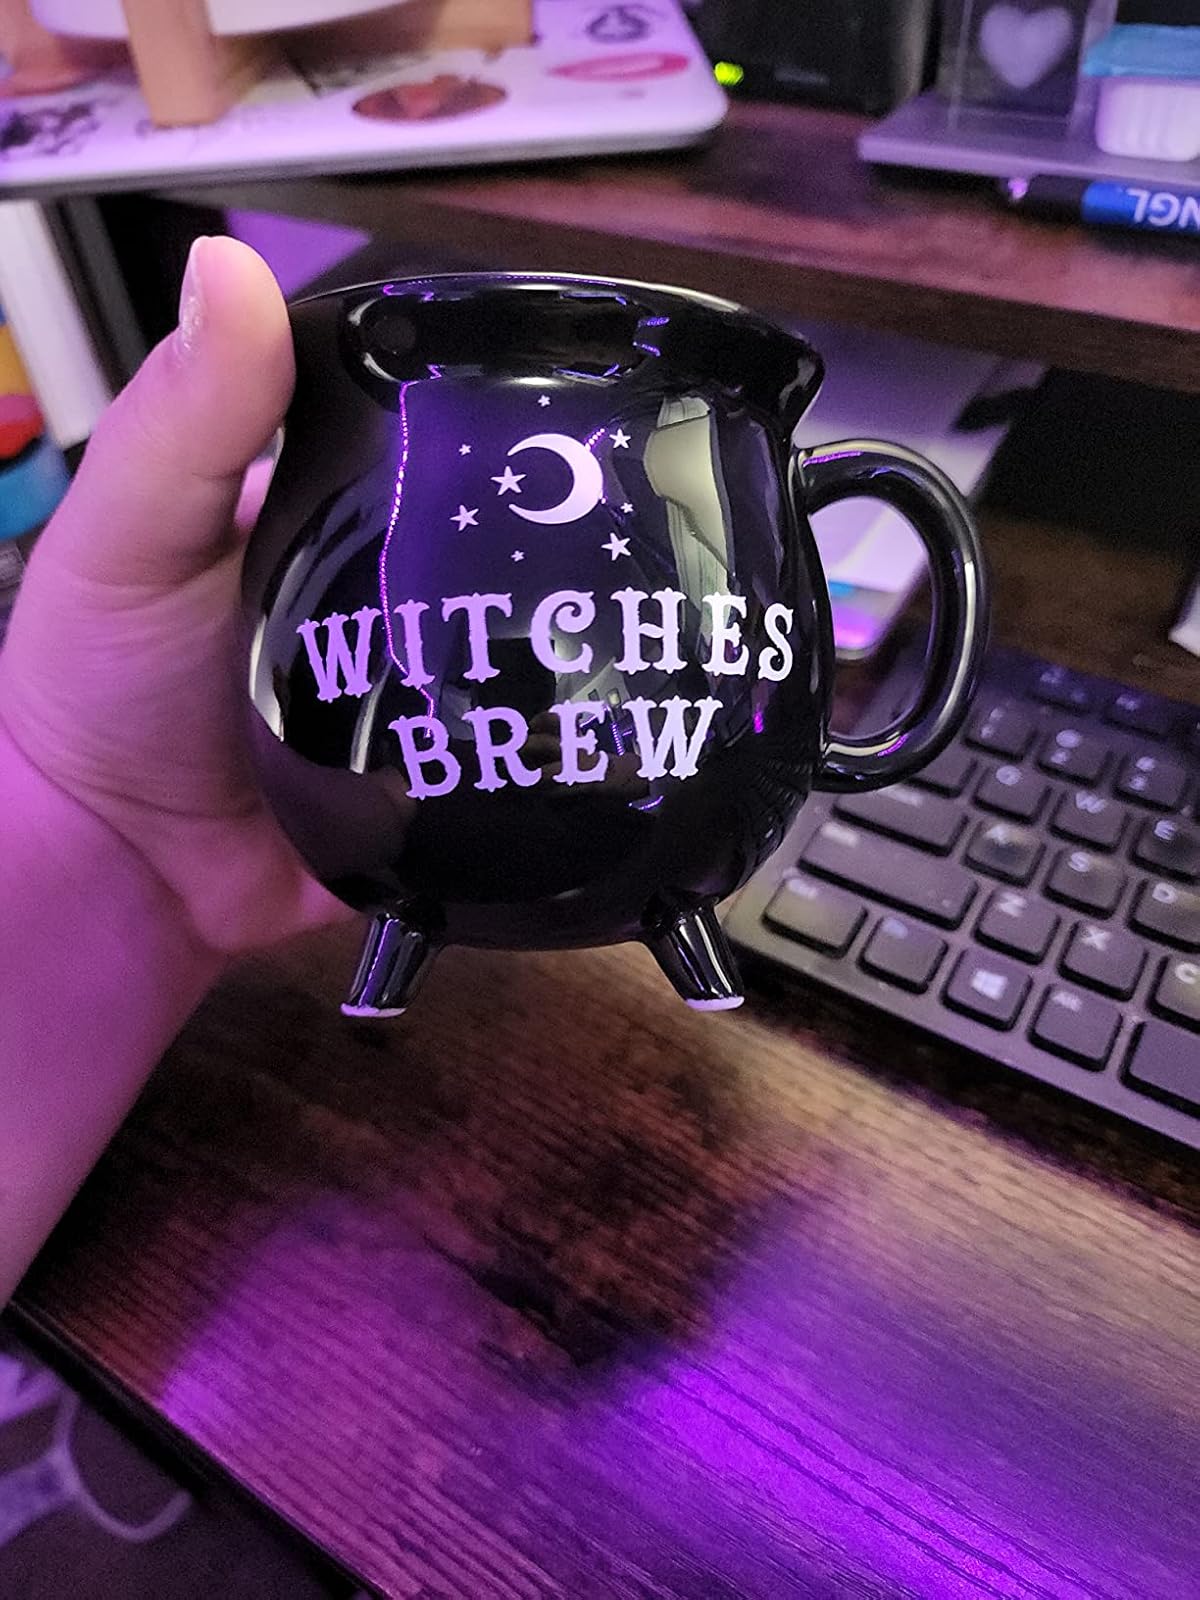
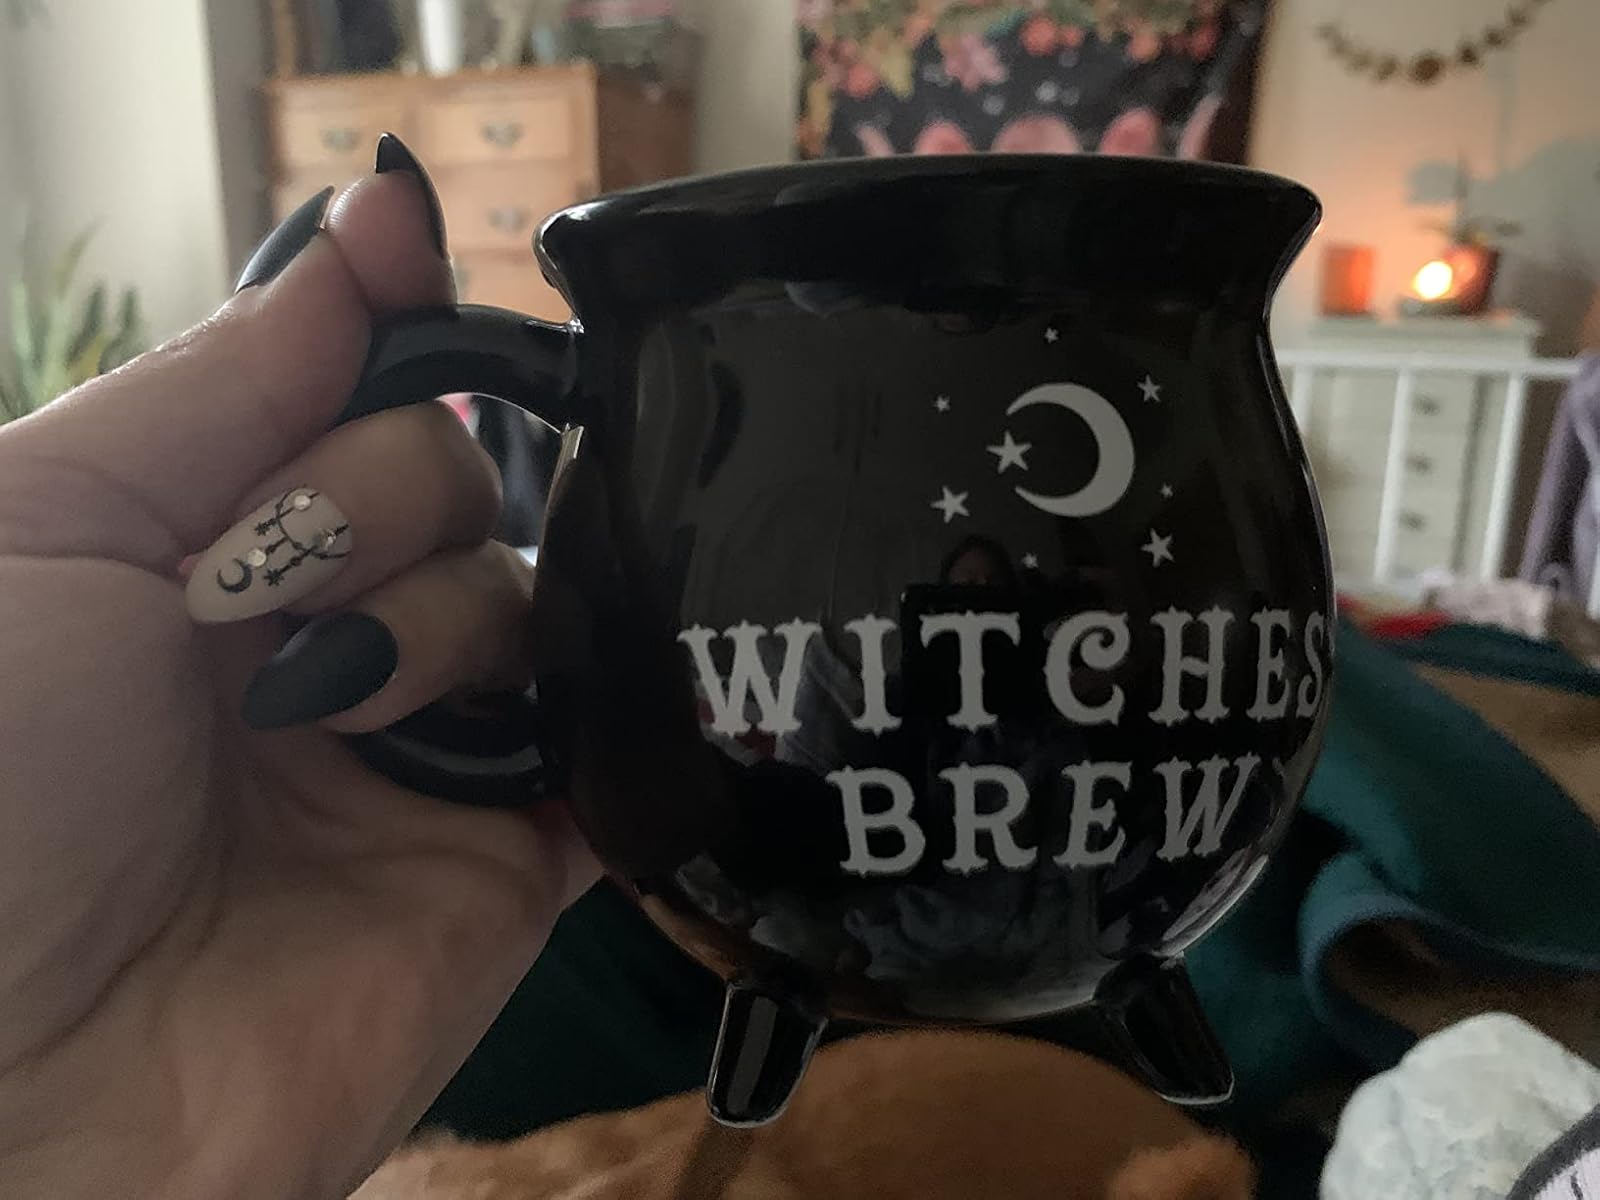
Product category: items_mug
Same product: yes